James Walker (engraver)

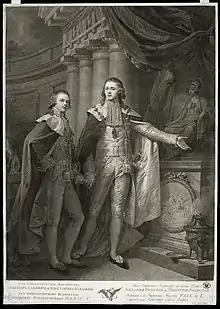
Grand Duke Constantine Pavlovich of Russia and Emperor Alexander I, engraving by James Walker after Johann-Baptist Lampi the Elder

He was invited to St. Petersburg by Empress Catherine II, who appointed him Engraver to Her Imperial Majesty, on a salary of 1,000 roubles a year. His role was to execute mezzotints after the Old Master paintings in the Imperial Collection, which were published in two folders entitled "A Collection of Prints, from the Most Celebrated Pictures in the Gallery of her Imperial Majesty Catherine the Second".